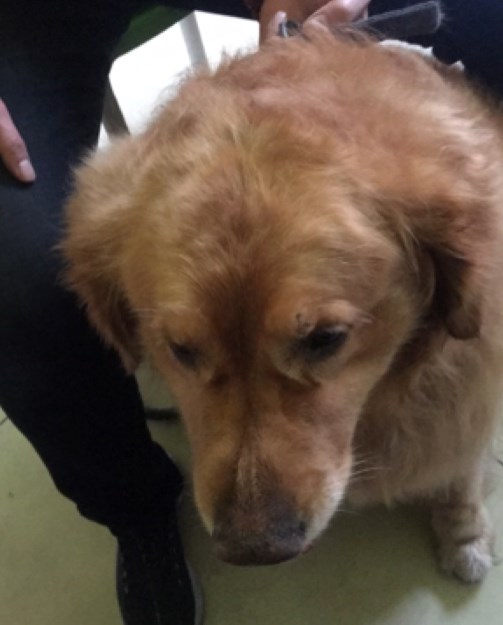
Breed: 5355-n000126-golden_retriever